A174 road

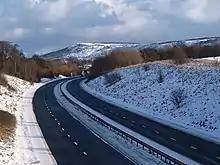
A174 Parkway in the snow

The A174 is a major road in North Yorkshire, England. It runs from the A19 road at Thornaby-on-Tees, across South Teesside and down the Yorkshire Coast to Whitby. The A174 is the coastal route between Teesside and Whitby; the alternative road, the A171, is described as being the moorland route.